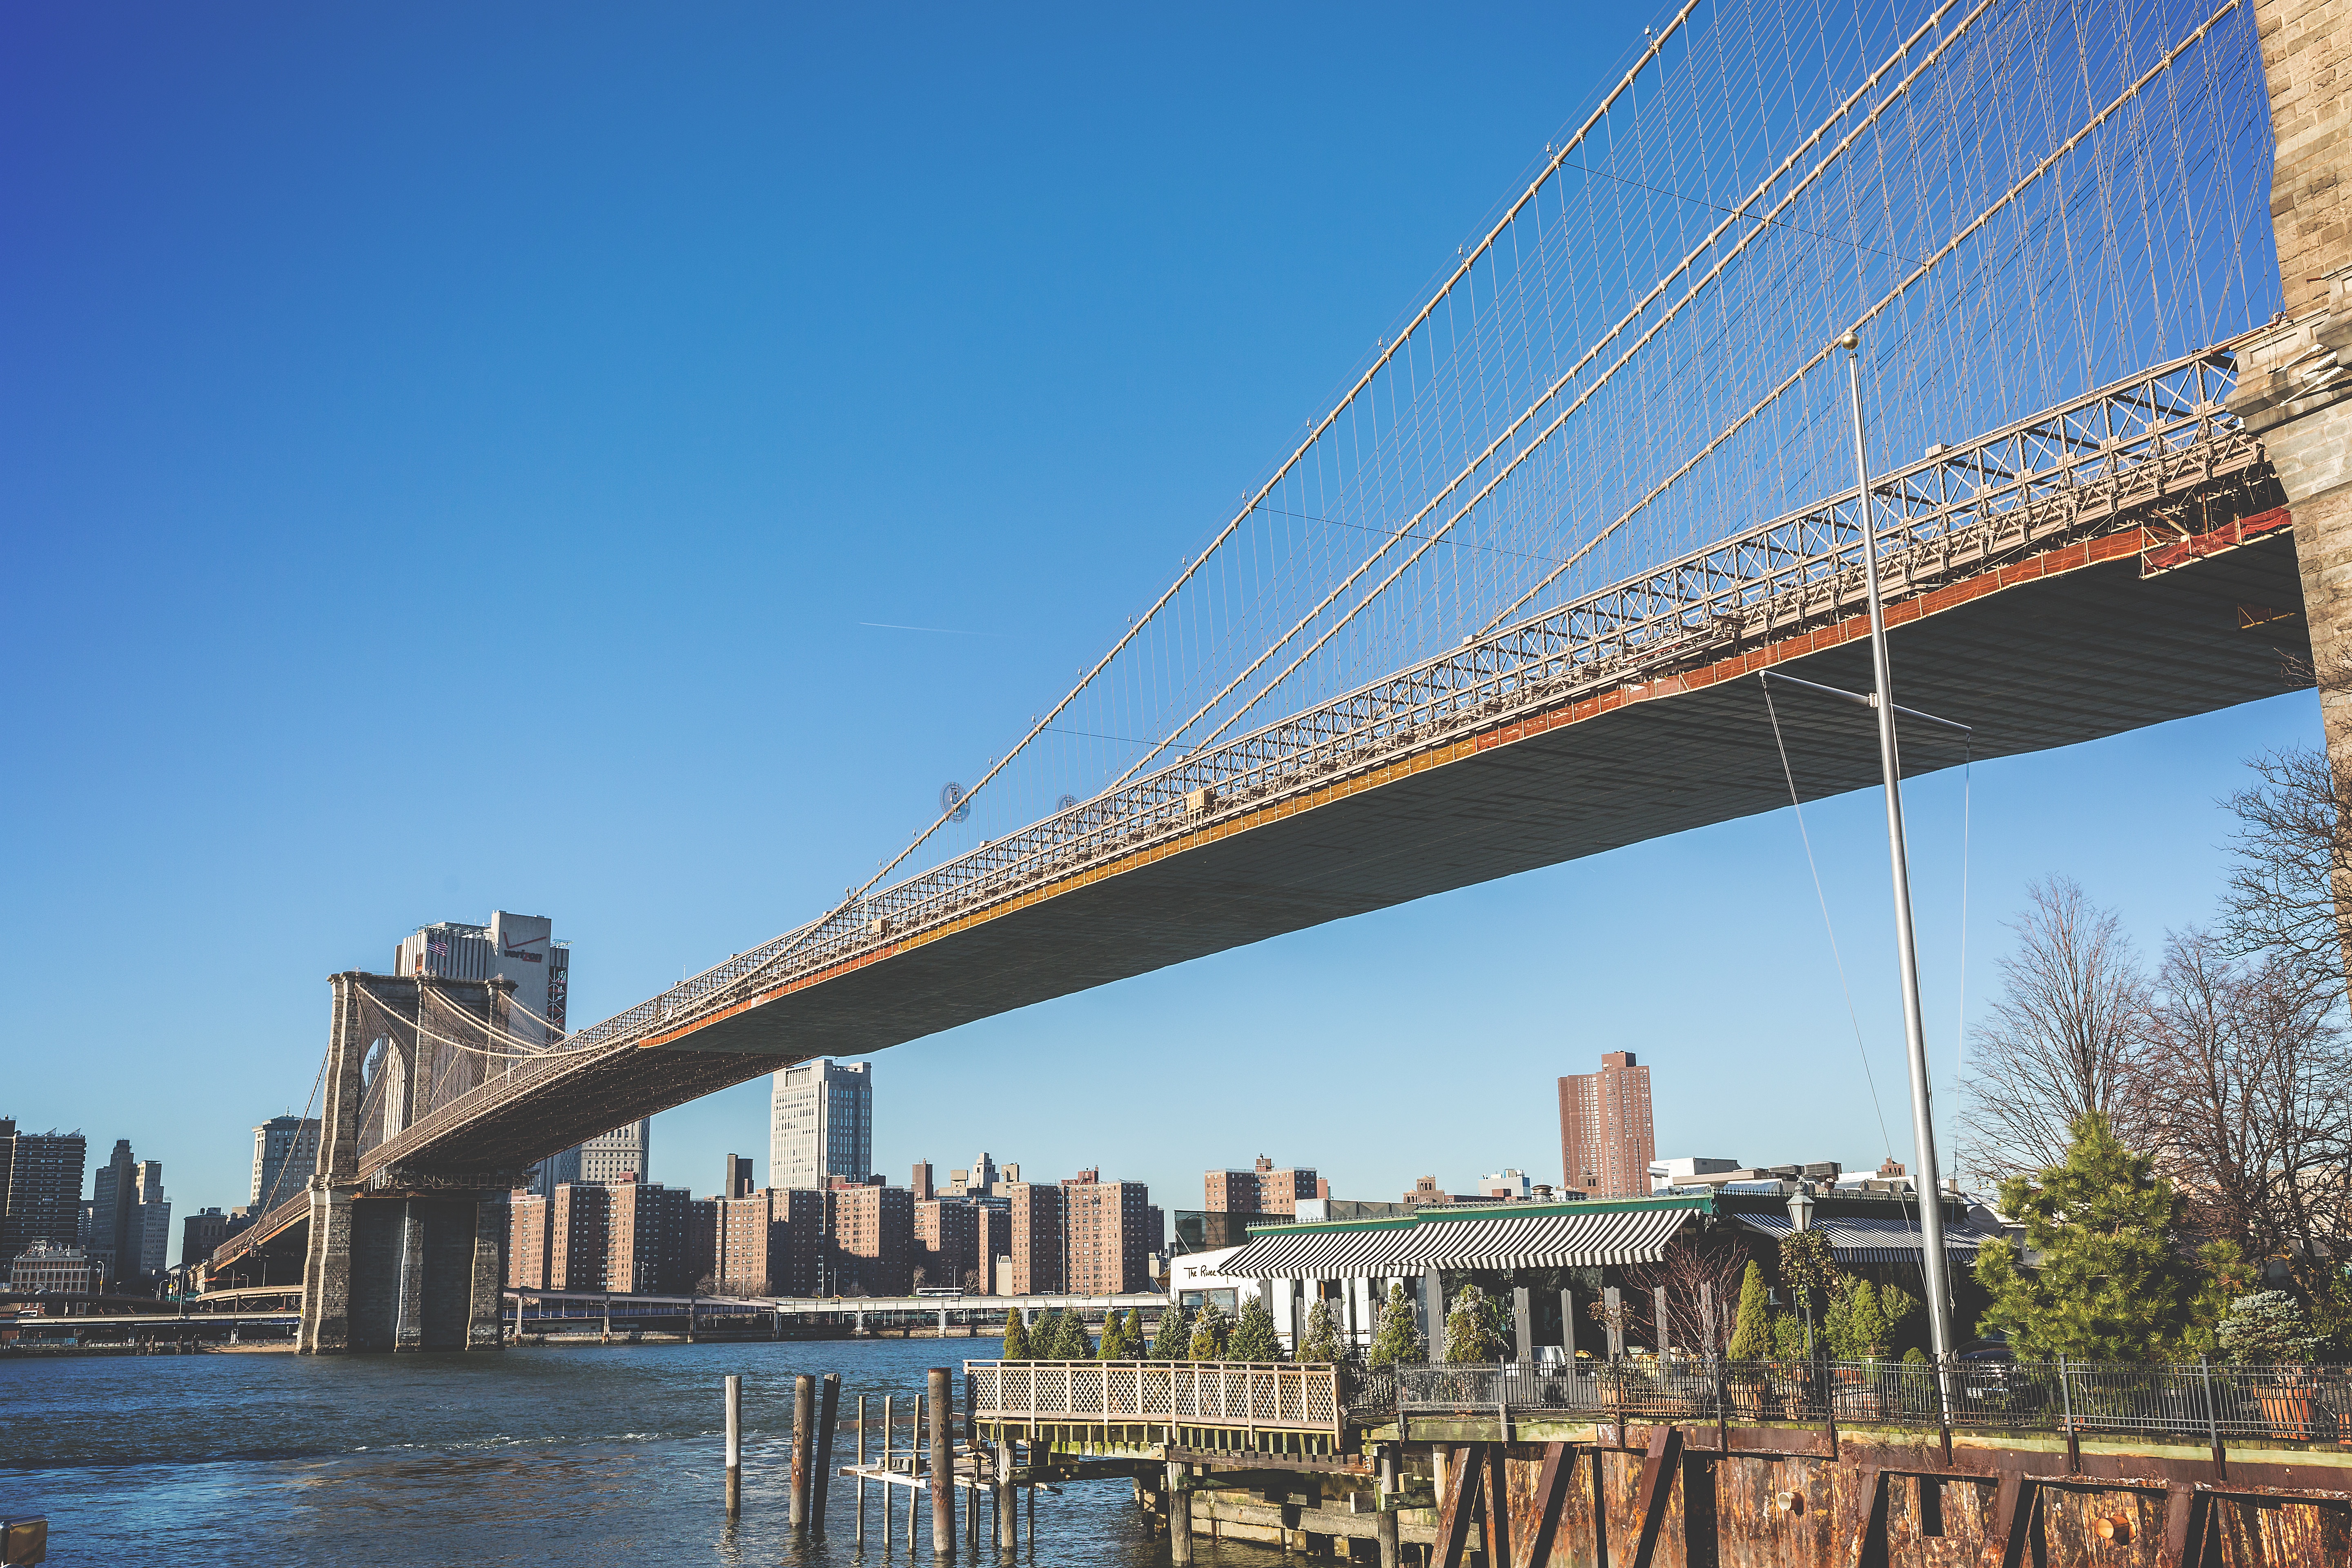
water, bridge, building, city, river, overpass, cityscape, cable, suspension bridge, landmark, viaduct, cable stayed bridge, arch bridge, truss bridge, skyway, nonbuilding structure, girder bridge